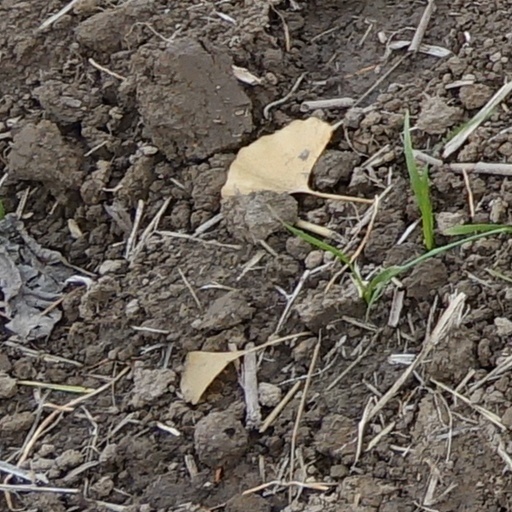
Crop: wheat